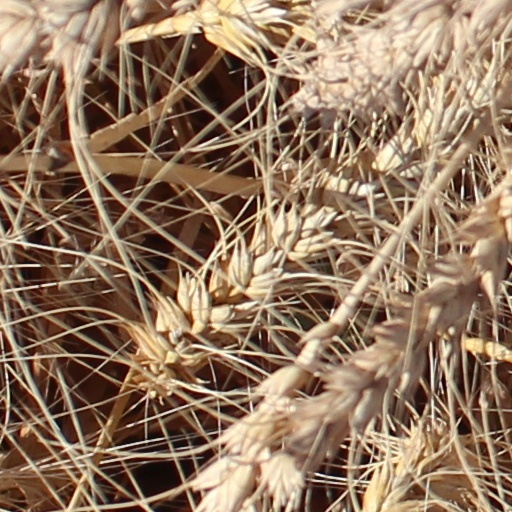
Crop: wheat